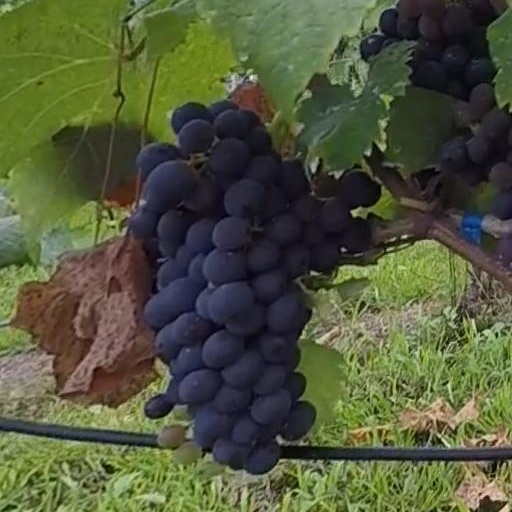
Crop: grape